Plane-based geometric algebra

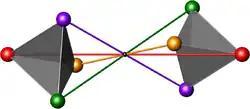
The center of the picture is a point that is performing a point reflection on the tetrahedron. In 3D plane-based GA, points 3-reflections. Algebraically this means they are grade-3 – but their geometric interpretation is very different from the usual geometric interpretation of a "trivector" as an "oriented volume element".

With the geometric product having been defined as transform composition, there are many practically useful operations that can be defined using it (directly analogous to how the dot product and cross product are both defined in the quaternion product). These include: